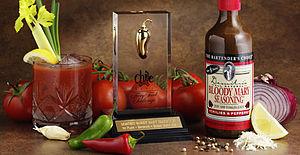
Le Bloody Mary est un cocktail plus ou moins fortement pimenté et épicé selon les goûts, à base de vodka, de jus de tomate, de jus de citron et d'épices telles que piment, sauce Tabasco, sauce Worcestershire, poivre, sel au céleri…